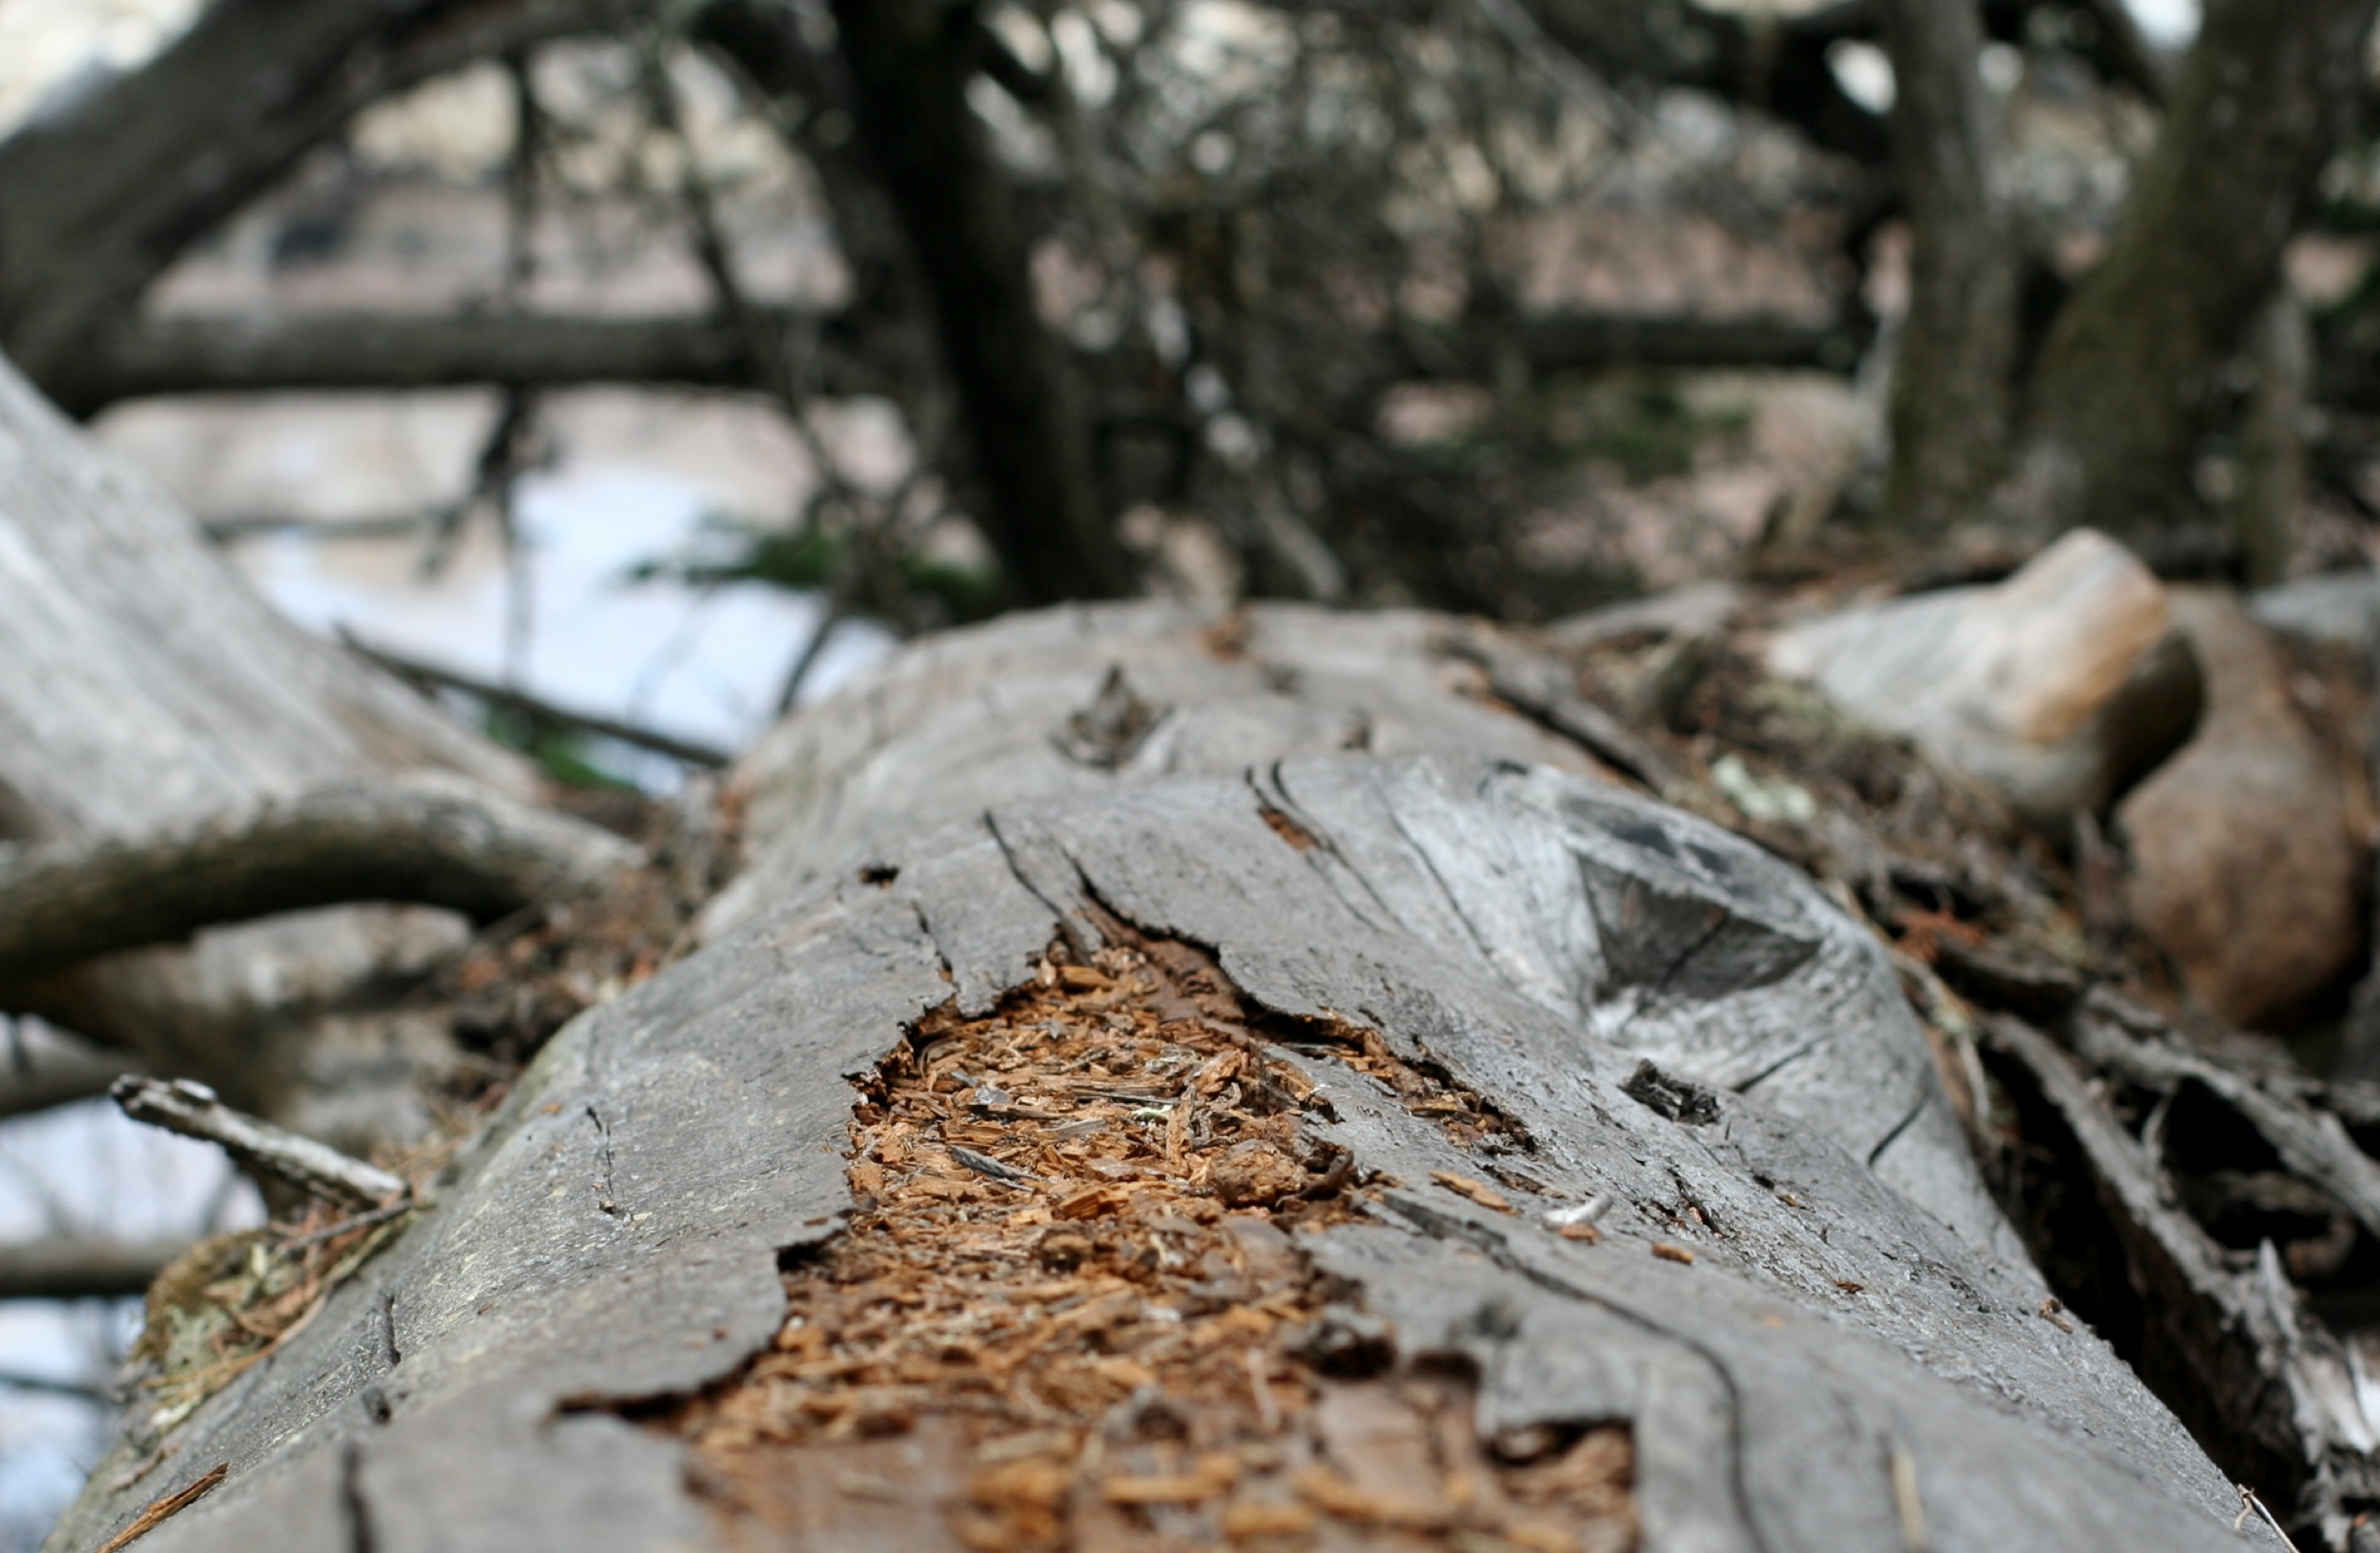
tree, nature, forest, branch, winter, plant, wood, leaf, trunk, wildlife, autumn, soil, season, close up, woodland, monterey, nmc2009, pointlobos, woody plant